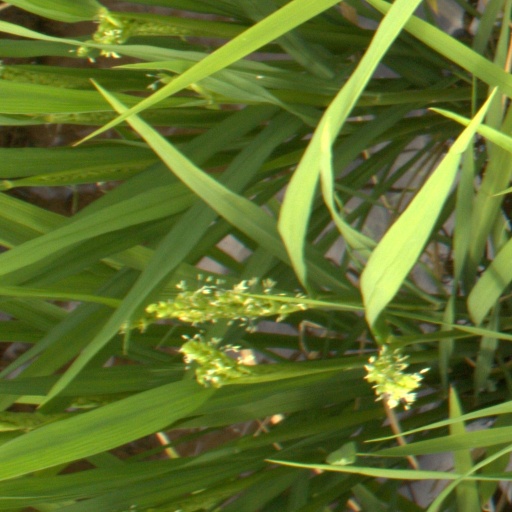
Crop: rice